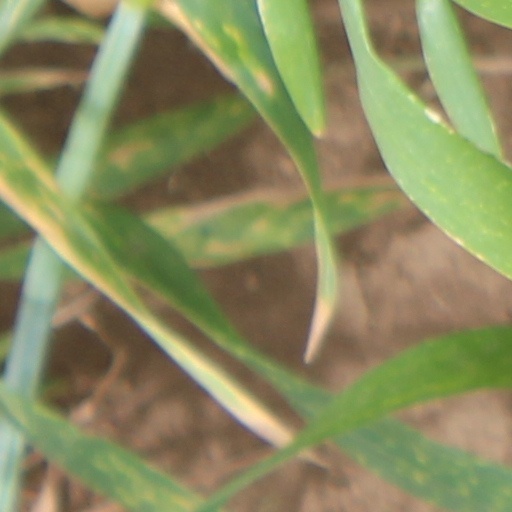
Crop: wheat